Ben Shepherd

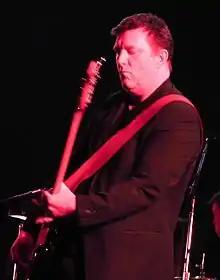
Shepherd in 2015

On January 1, 2010, Chris Cornell confirmed that Soundgarden would reunite, with Shepherd playing as their bassist again. The band played its first show in 13 years on April 16, 2010, at Seattle's Showbox theater under the anagram "Nudedragons".